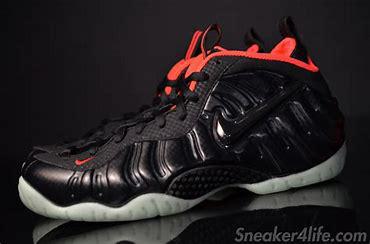
Brand: Nike
Model: Air Foamposite Pro